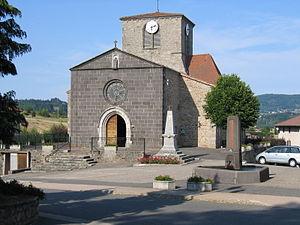
Les Salles- Place de l'Eglise et Eglise du 12 eme siecle
Les Salles est une commune française située dans le département de la Loire en région Auvergne-Rhône-Alpes.